James Morris (British politician)

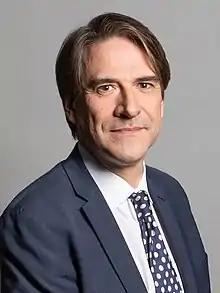
Official portrait, 2020

James George Morris (born 4 February 1967) is a British politician who served as Parliamentary Under-Secretary of State for Primary Care and Patient Safety from July to September 2022. He served as the Member of Parliament (MP) for Halesowen and Rowley Regis in the West Midlands between 2010 and 2024. He also served as Vice-Chamberlain of the Household from 2021 to 2022. He is a member of the Conservative Party.